Yucca Mountain

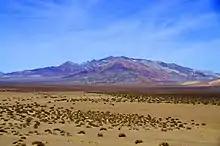

Yucca Mountain and surrounding lands were central in the lives of the Western Shoshone and Southern Paiute peoples, who shared them for religious ceremonies, resource uses, and social events; Yucca Mountain continues to be considered sacred by the Shoshone people living today.